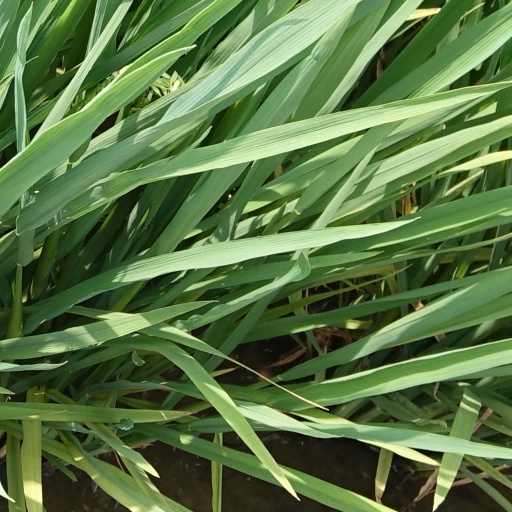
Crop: rice